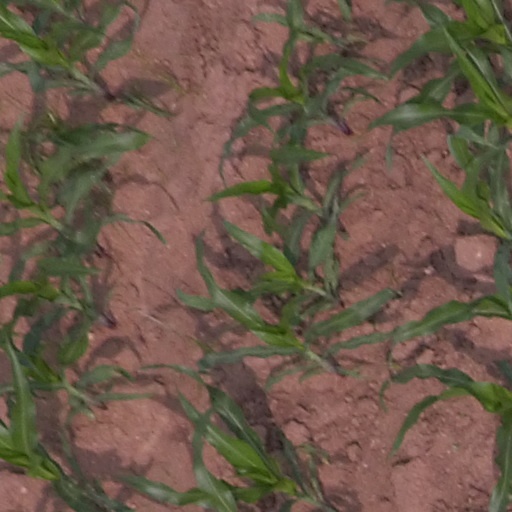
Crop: maize; corn